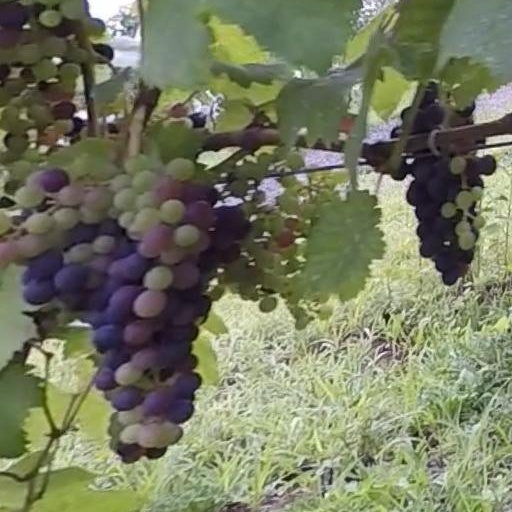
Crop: grape